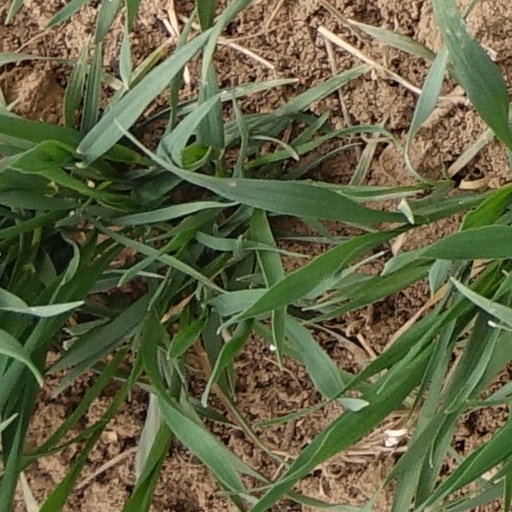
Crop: wheat